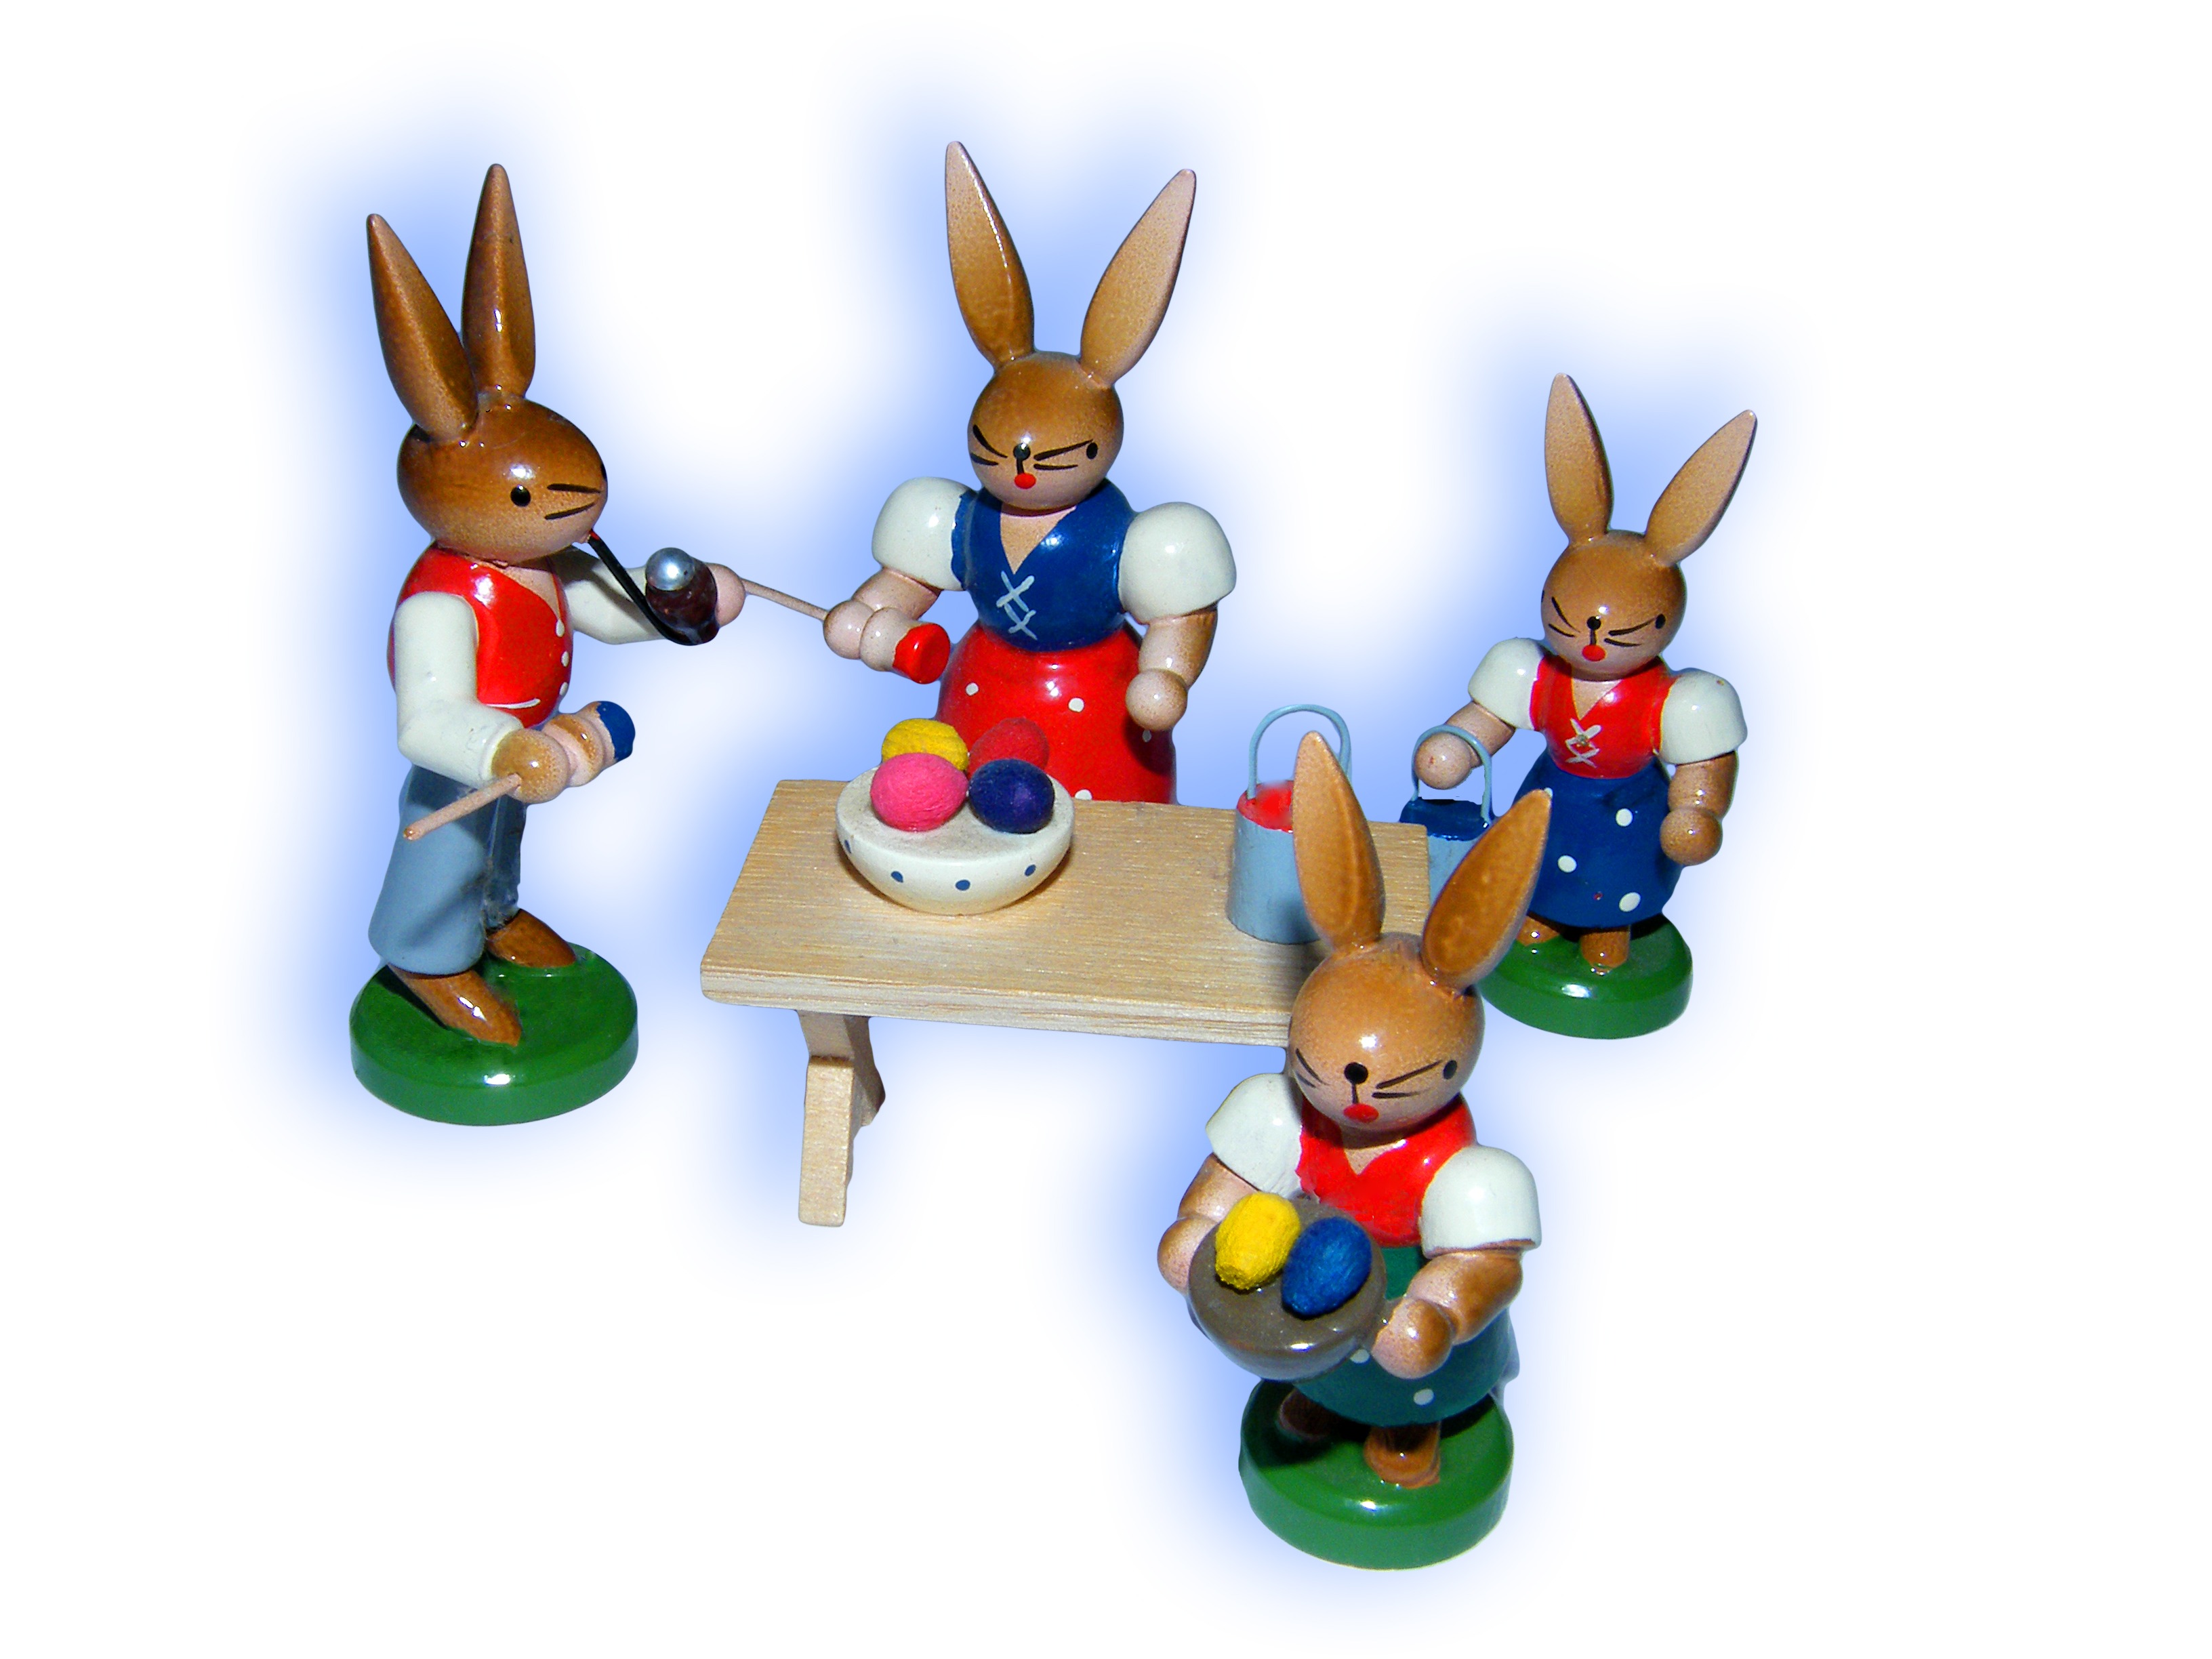
paint, colorful, toy, egg, family, team, figurine, easter, custom, figures, easter bunny, animal figure